The Beano

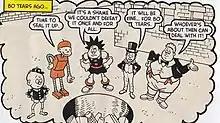
The 80th-anniversary comic memorably features characters from the first issue and the rest of 1938. Left to right: Wee Peem, Tin-Can Tommy, Pansy Potter, Lord Snooty, and Big Fat Joe.

"The Beano" allows its characters from different strips to interact with each other. Reprinting old stories or redistributing characters into other magazines is common throughout DC Thomson's history, as if the stories are set in the same universe. The "Lord Snooty" series discontinued old characters and replaced them with "Beano" strip characters of the past; "Dennis the Menace" featured in DC Thomson's "Champ" magazine in the mid-1980s and "The Weekly News" tabloid-magazine for four years in the 1950s. "Morgyn the Mighty", "Tricky Dicky", "Bananaman" and "Corporal Clott" were stories previously from "The Rover", "The Topper", "Nutty" and "The Dandy", respectively, whereas one of Gnasher's puppies had her own strip in "The Beezer and Topper" and "Jackie" magazine.